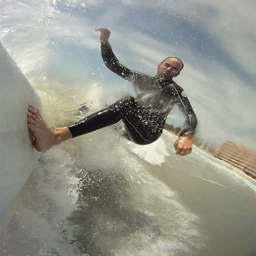
A man is surfing in a shallow part of the ocean.
A man on a surfboard catching a wave.
A man standing on the side of wave on a surf board.
A man on a surfboard is riding a wave.
a man on a surf board ride on some water